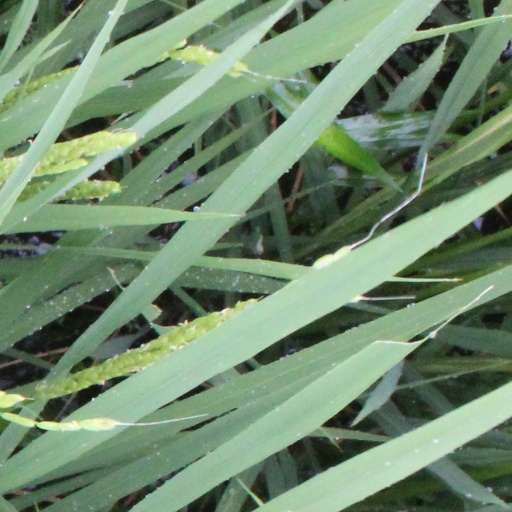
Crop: rice